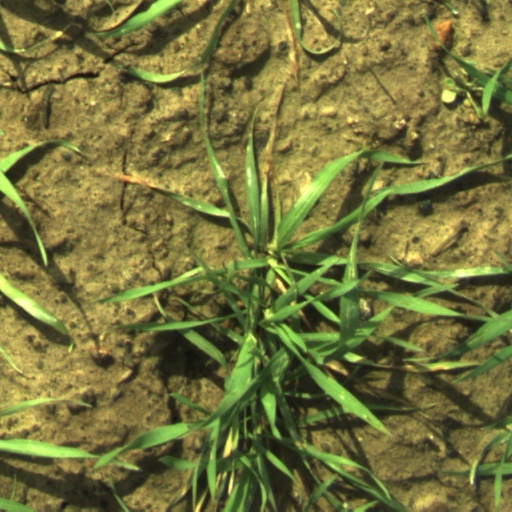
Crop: wheat